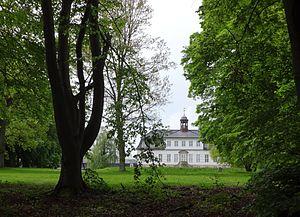
Le palais de Sorgenfri est une résidence royale danoise située à Lyngby-Taarbæk, au Danemark. Sorgenfri signifie "Sans souci", une appellation donnée en Europe à divers châteaux et palais princiers au XVIIIᵉ siècle.